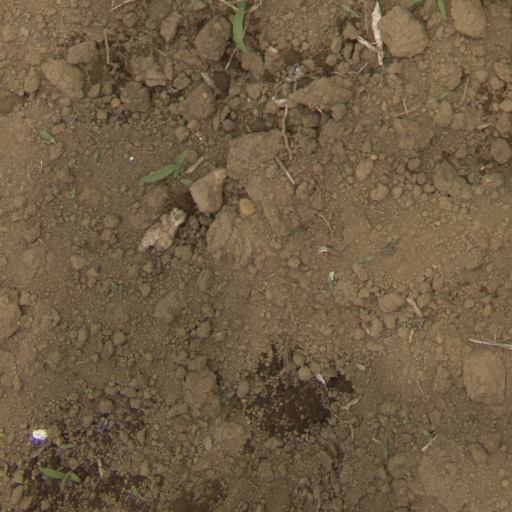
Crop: Jerusalem artichoke